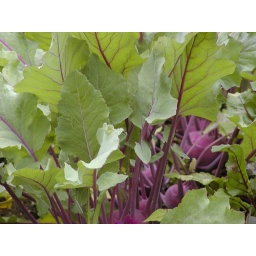
Our kohlrabi plants in the ground